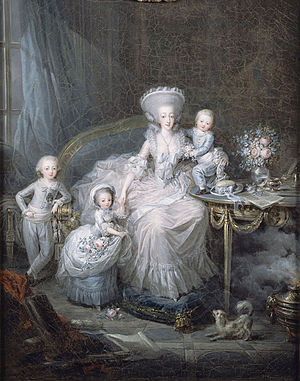
Ludvig Anton, hertug af Angoulême / Biografi
Den unge hertug med sine søskende og mor, grevinden af Artois (af Charles Leclercq, ca. 1780–1782)
Luvig Anton af Frankrig, hertug af Angoulême var ældste søn af Karl 10. af Frankrig og den sidste Dauphin af Frankrig fra 1824 til 1830. Han var teknisk set konge af Frankrig og Navarra i mindre end 20 minutter, inden han selv abdicerede efter sin fars abdicering under Julirevolutionen i 1830. Han regerede aldrig over landet, men efter sin fars død i 1836 var han den legitimisternes tronprætendent som Ludvig 19.